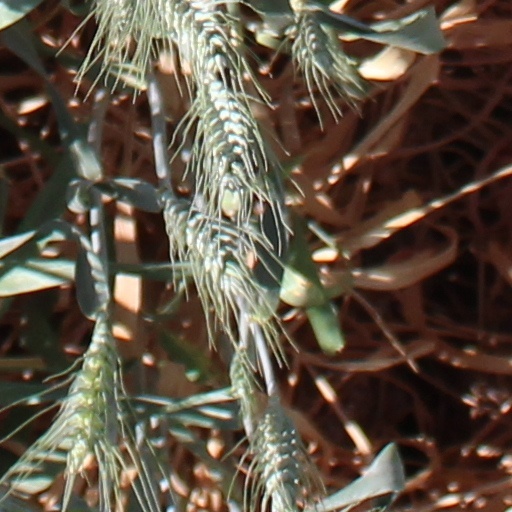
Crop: wheat